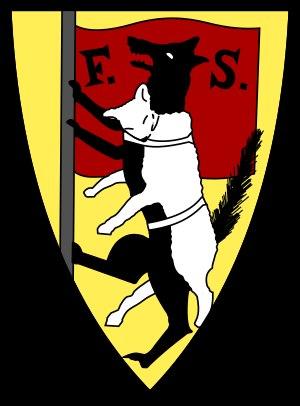
La Fabian Society ou Société fabienne est à la fois un cercle de réflexion et un club politique anglais de centre-gauche créé en 1884. De mouvance socialiste et réformatrice, elle a été partie prenante de la création du Parti travailliste en 1900 et la refonte de celui-ci dans les années 1990 avec le New Labour. Elle a compté dans ses rangs tous les premiers ministres travaillistes anglais jusqu'à 2010, ainsi que les premiers chefs d'État et de gouvernement d'anciennes colonies britanniques tels que l'Inde, le Pakistan ou Singapour.